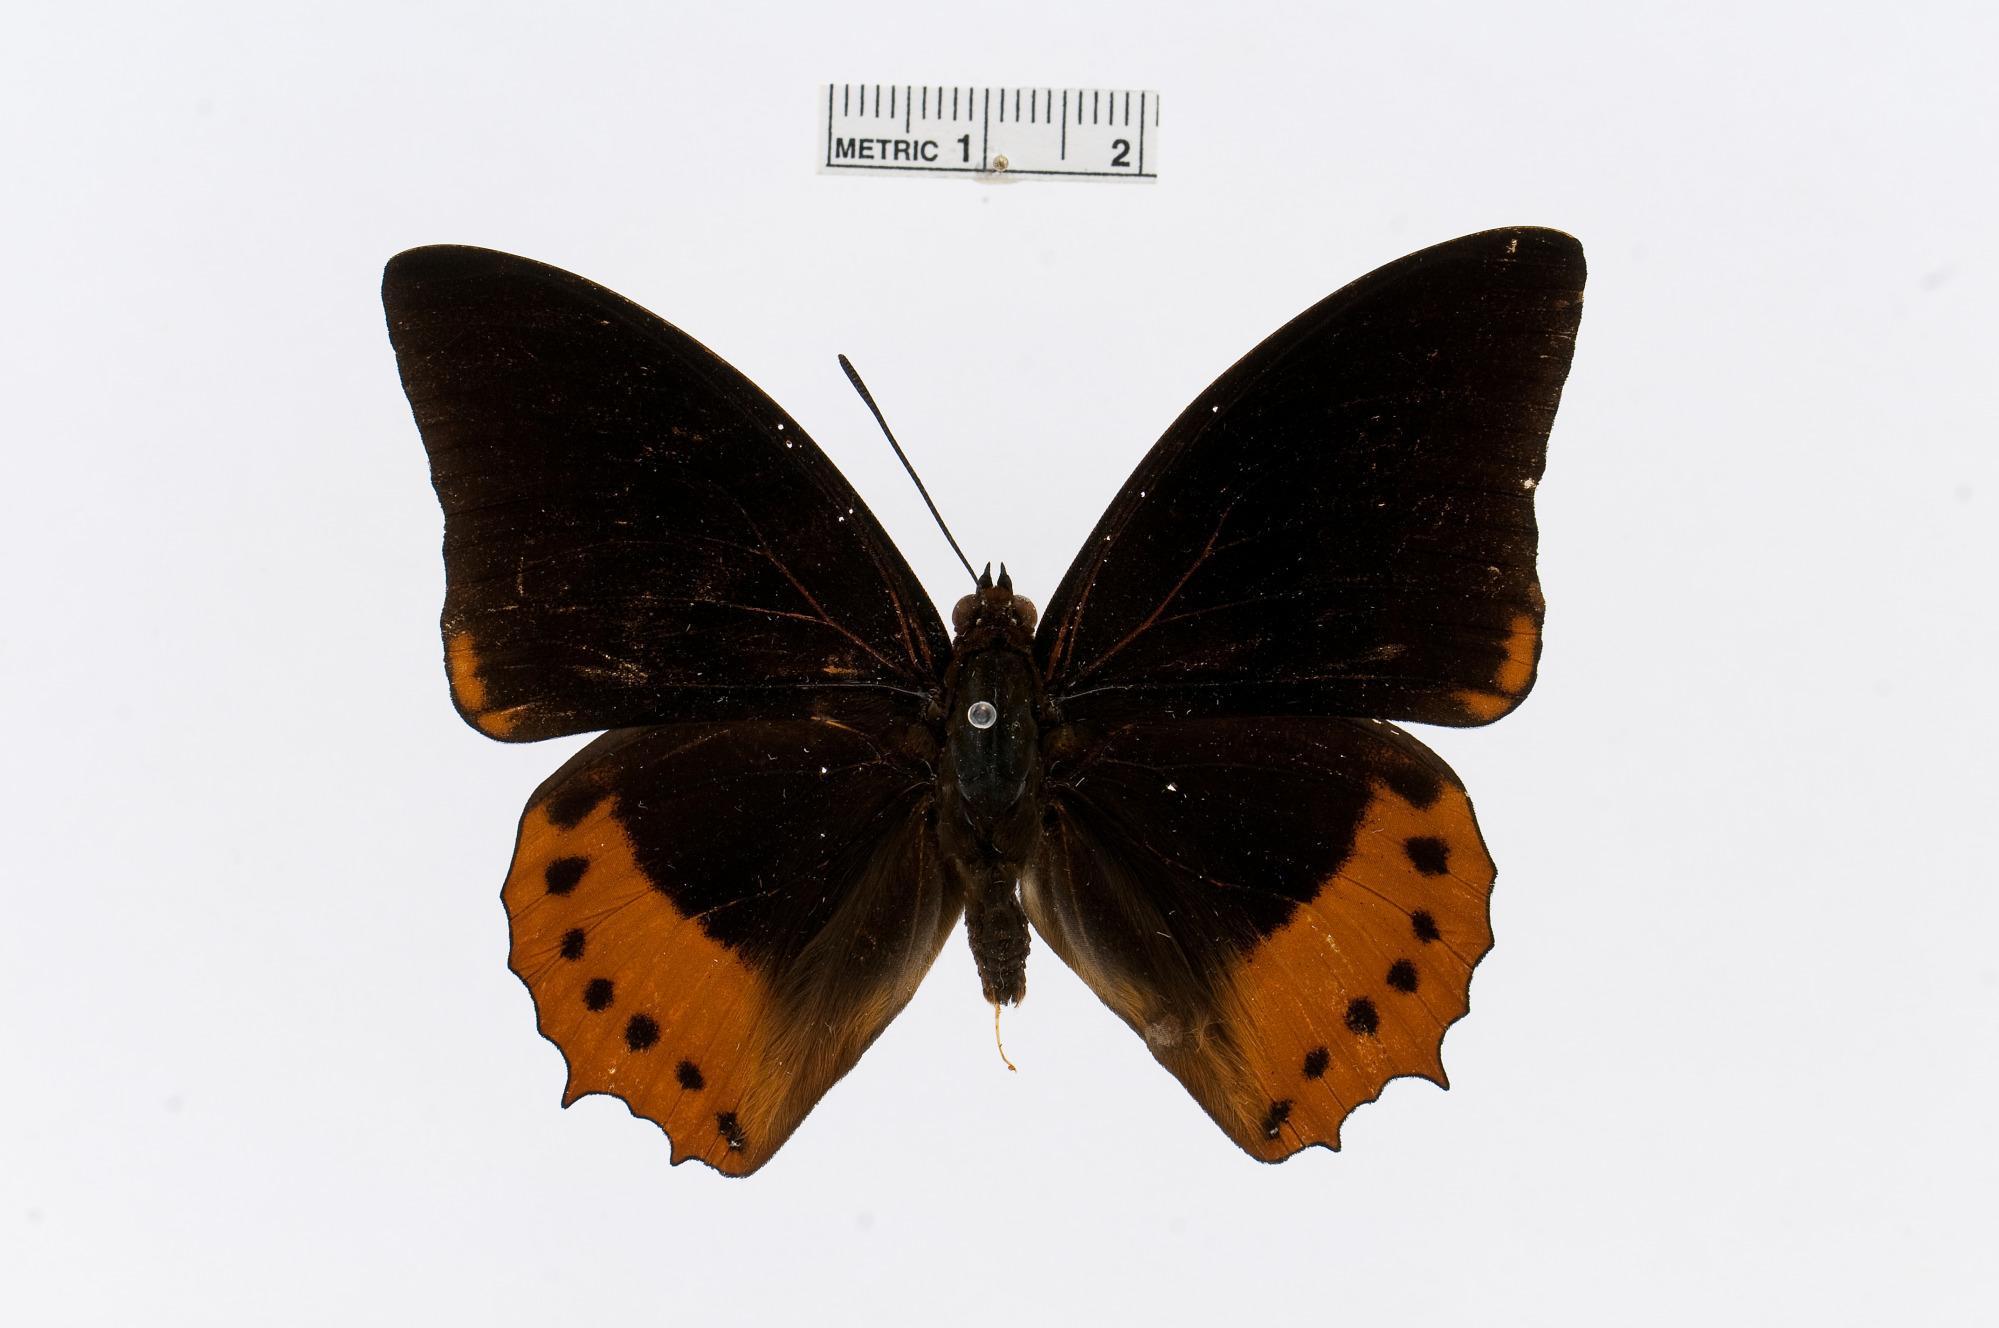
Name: Charaxes protoclea
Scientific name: Charaxes protoclea Fiesthamel, 1850
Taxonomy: Animalia, Arthropoda, Insecta, Lepidoptera, Nymphalidae, Charaxinae